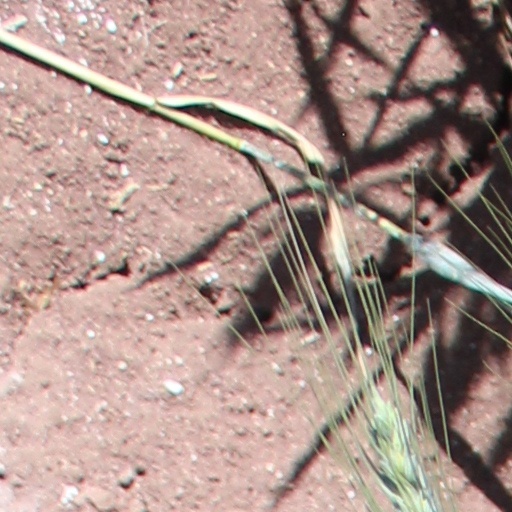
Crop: wheat